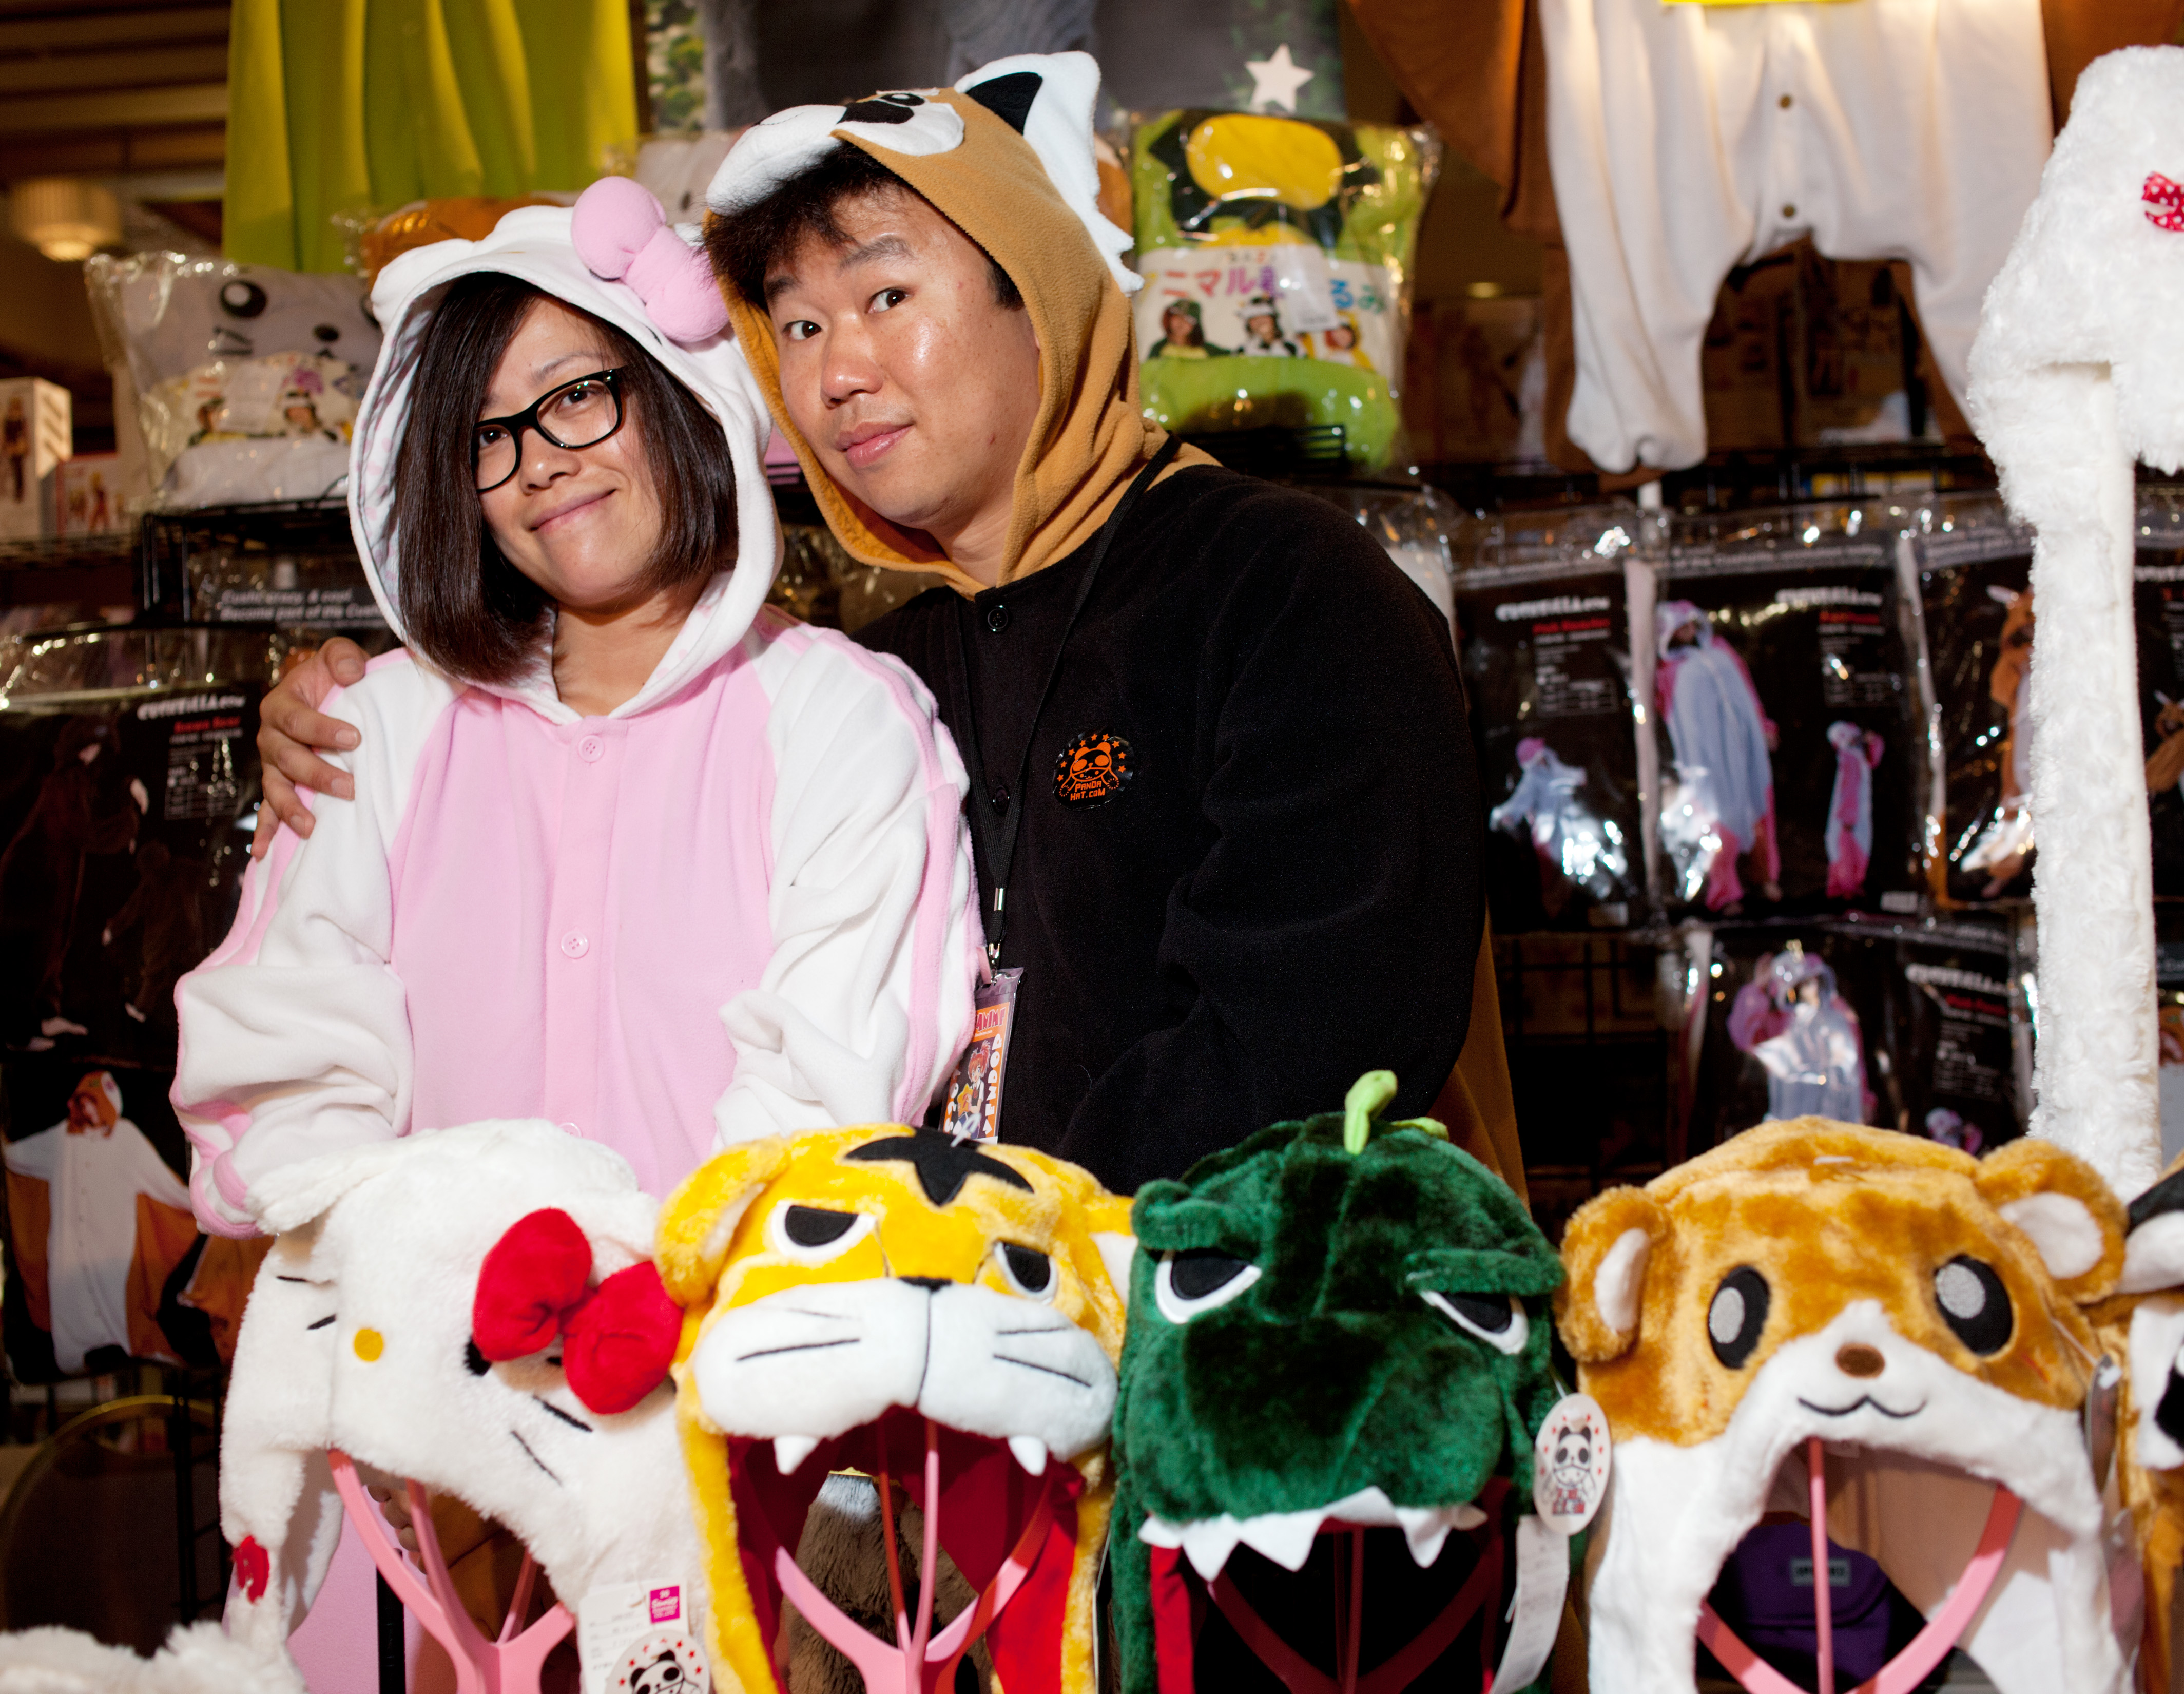
clothing, costume, anime, manga, sacramento, sacanime, pandahat